William Finden

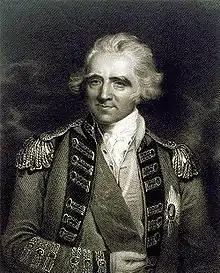
Sir Ralph Abercromby K.B., engraving by William Finden after John Hoppner

He served his apprenticeship to James Mitan, but appears to have owed far more to the influence of James Heath, whose works he privately and earnestly studied. His first employment on his own account was engraving illustrations for books, and among the most noteworthy of these early plates were Smirke's illustrations to "Don Quixote". His neat style and smooth finish made his pictures very attractive and popular, and although he executed several large plates, his chief work throughout his life was book illustration.